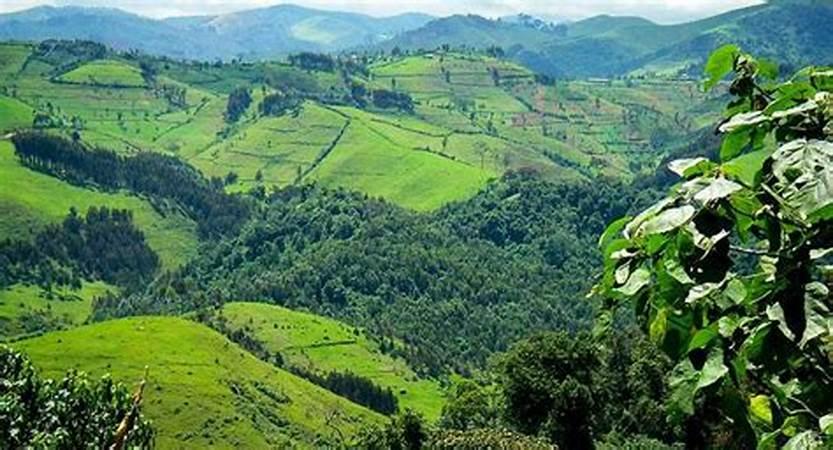
Milima imeinuka kwa utulivu ikizungukwa na miti ya asili ya nyasi fupi zinazotapakaa ardhini. Zikichora uzuri wa mazingira ya kijani yenye mvuto wa kipekee.